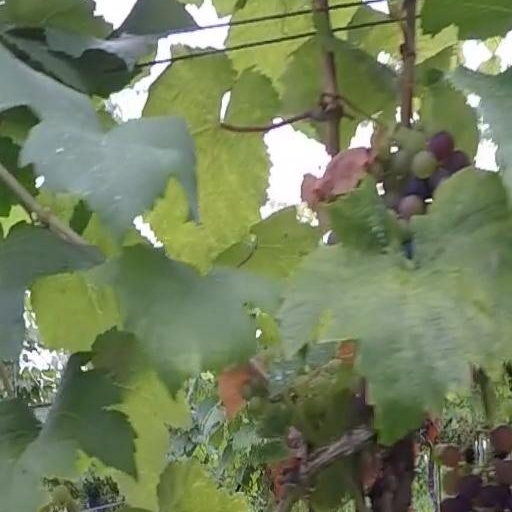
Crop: grape